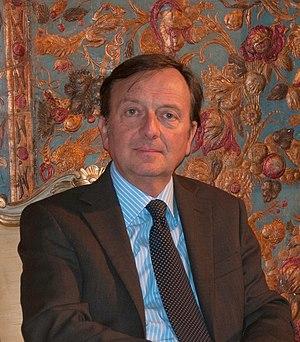
Francesco Petrucci, né en 1958 à Albano Laziale, est un historien de l’art et architecte italien.